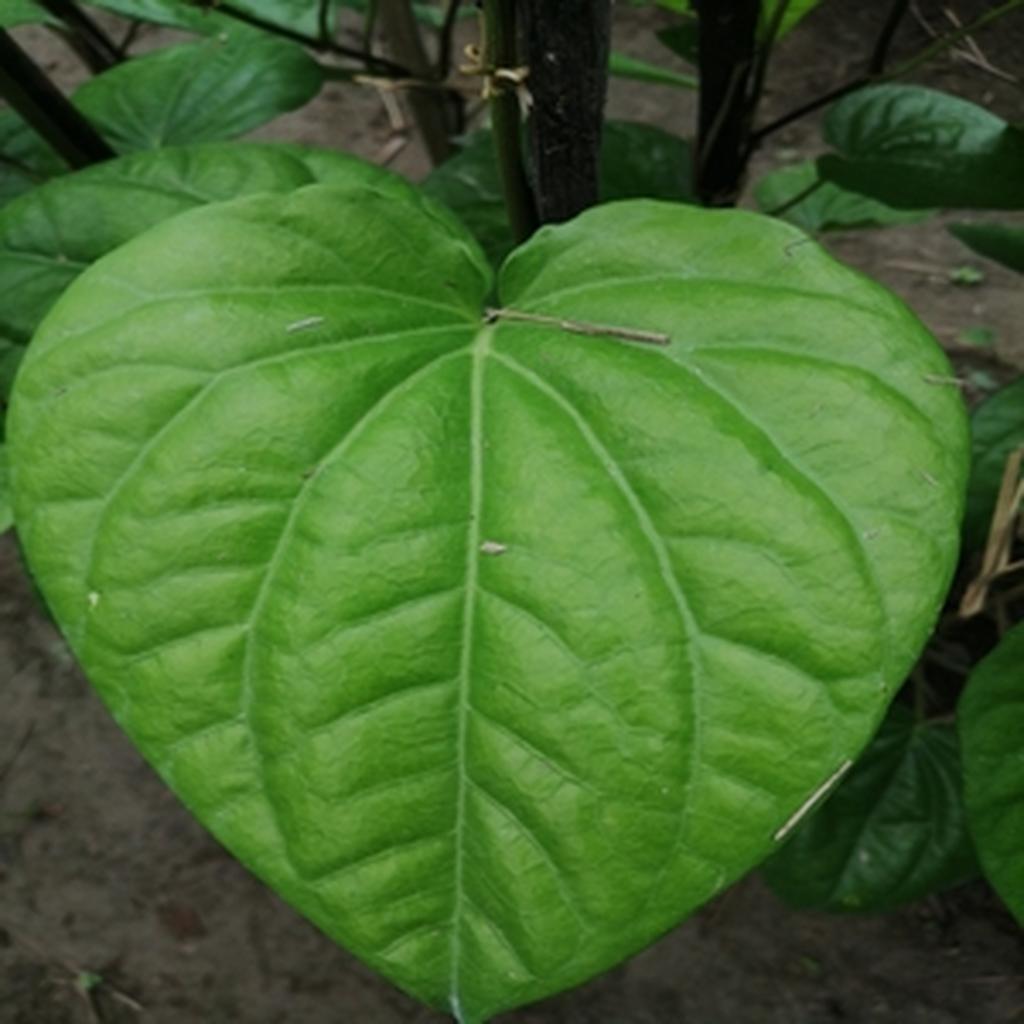
Label: Healthy_Leaf